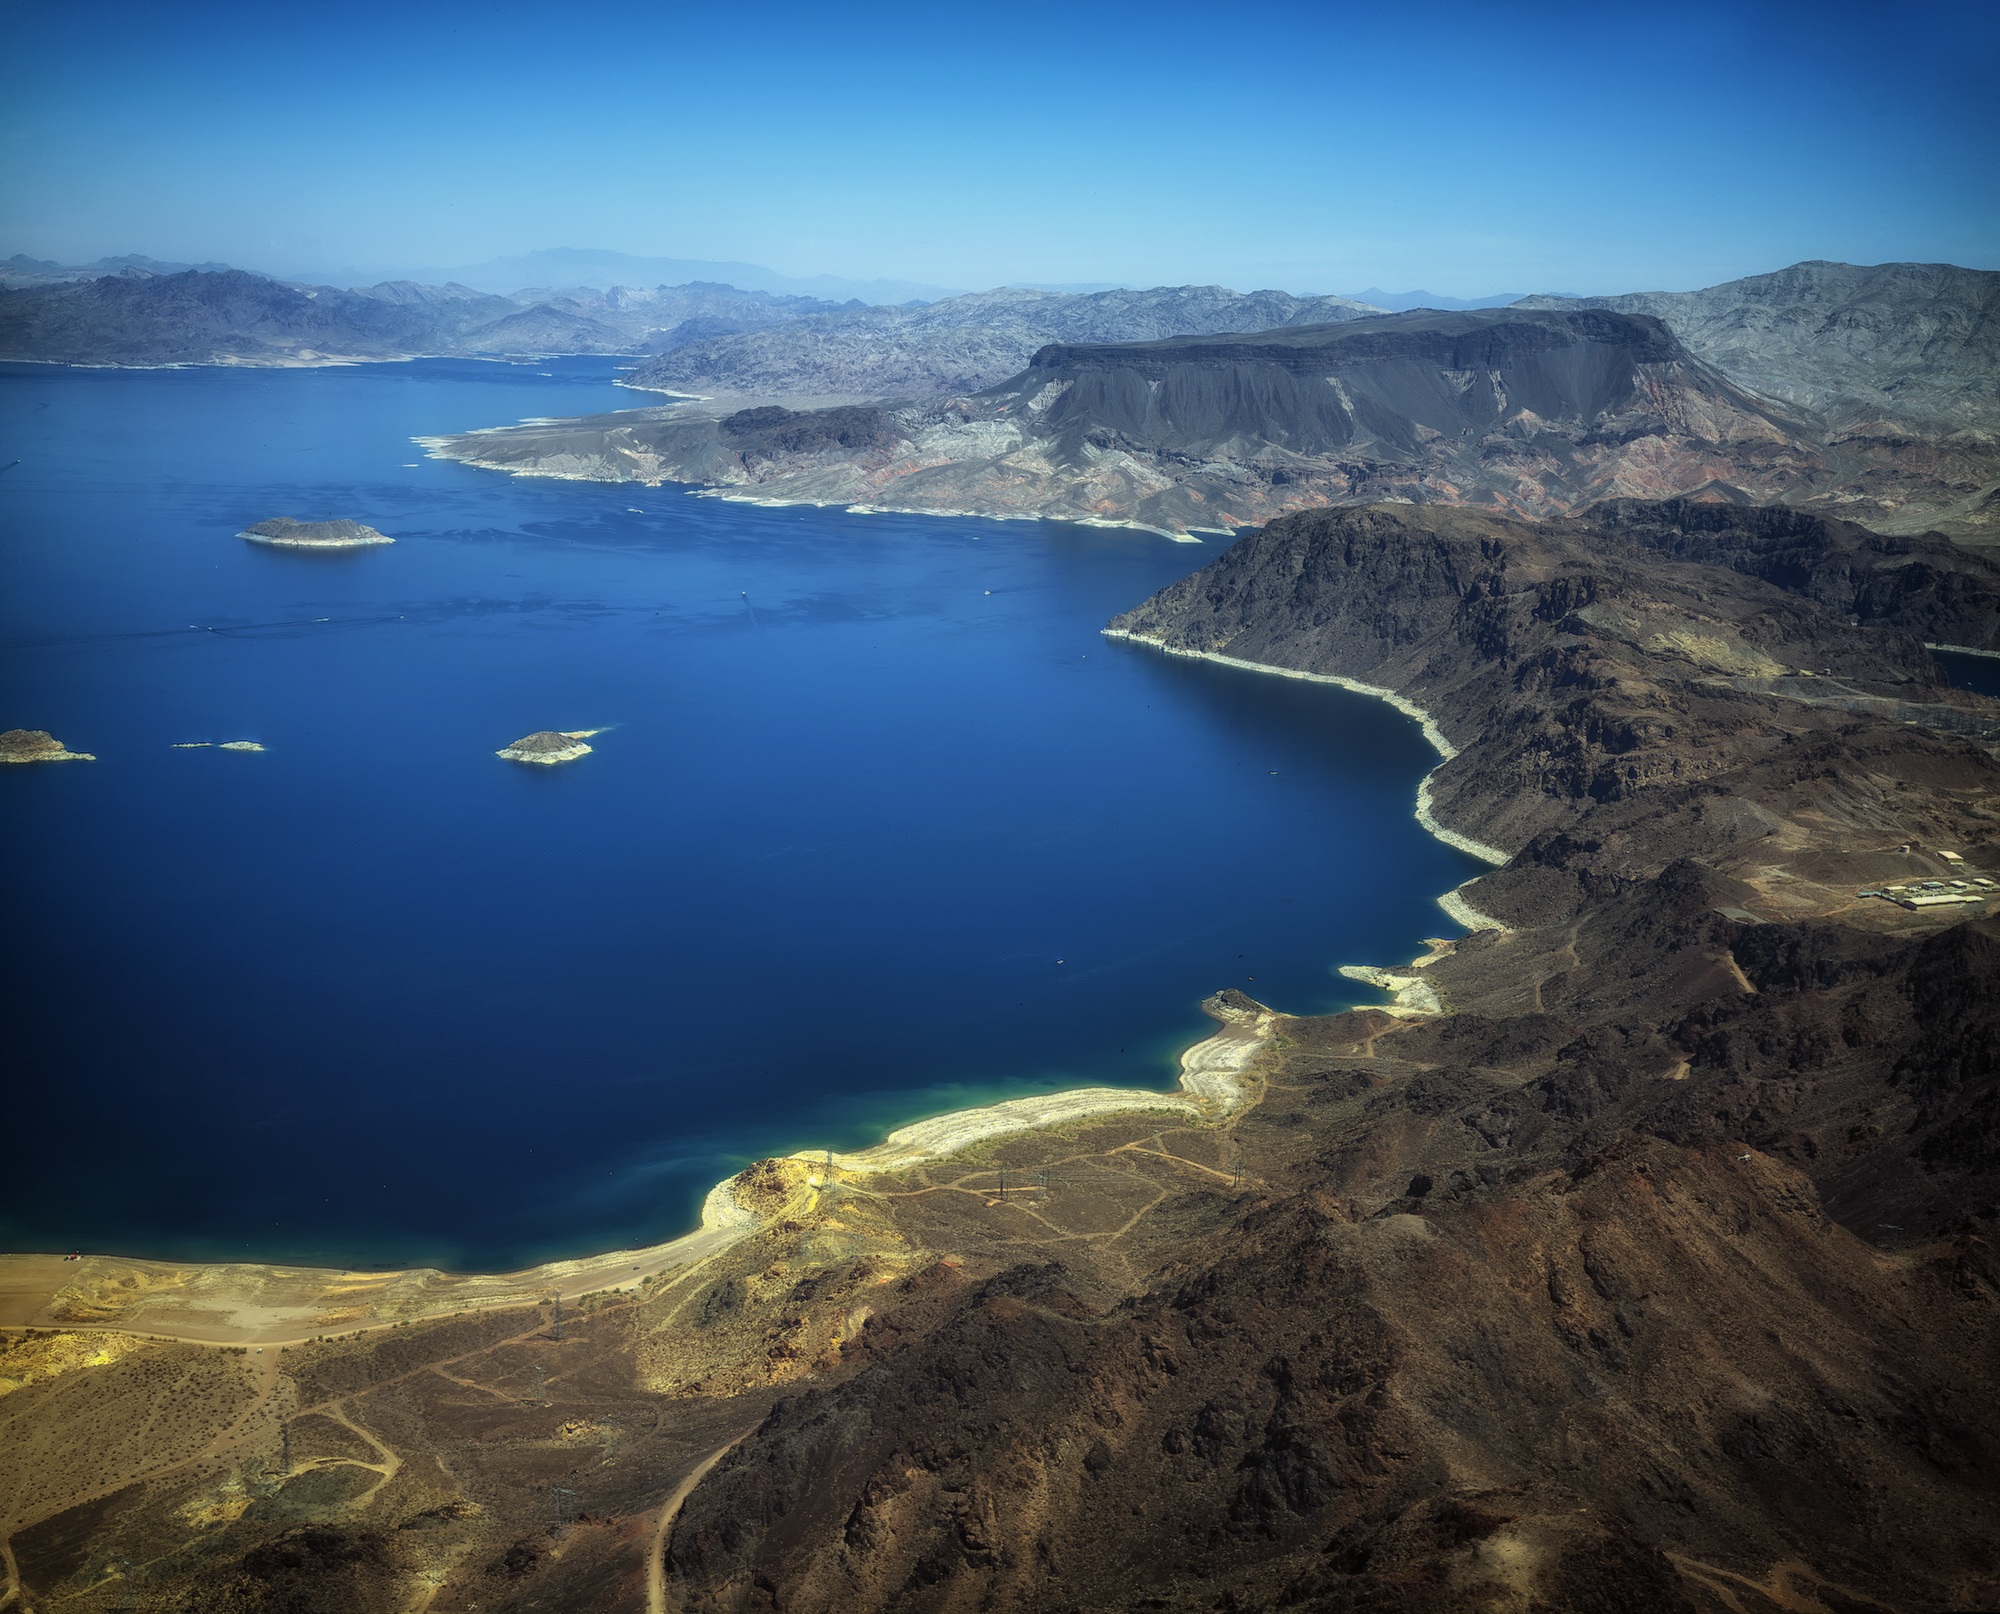
landscape, sea, coast, water, nature, ocean, horizon, mountain, countryside, lake, cliff, dusk, reflection, scenic, bay, landmark, fjord, reservoir, terrain, aerial view, body of water, outside, nevada, loch, crater lake, cape, destinations, aerial photography, lake mead